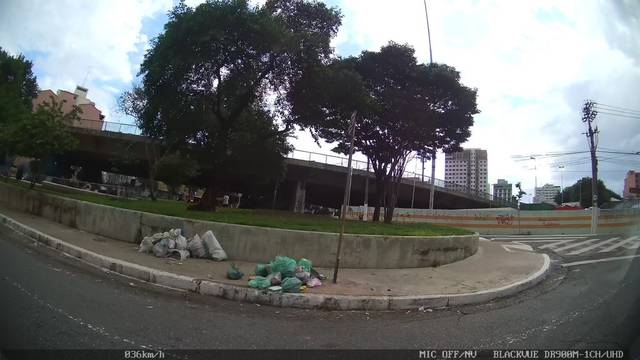
Region: Brazil
Coordinates: -23.555, -46.643